Range anxiety

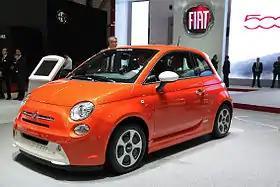
The Fiat 500e purchase includes the use of a free loaner for longer trips for up to 12 days a year through the first three years of ownership.

BMW i is offering the BMW i3 all-electric car with an optional gasoline-powered range extender engine added. The range extender is powered by the same 647 cc two-cylinder gasoline engine used in the BMW C650 GT motorcycle with a fuel tank. The range extender engine only engages when the battery level drops to a pre-specified point, acting purely as a generator to produce electricity to extend the range from to The i3 performance in range-extending mode may be more limited than when it is running on battery power, as BMW clarified that the range extender is designed not for long-distance travel but purely as an emergency backup to keep the electric system going until the next recharging location.